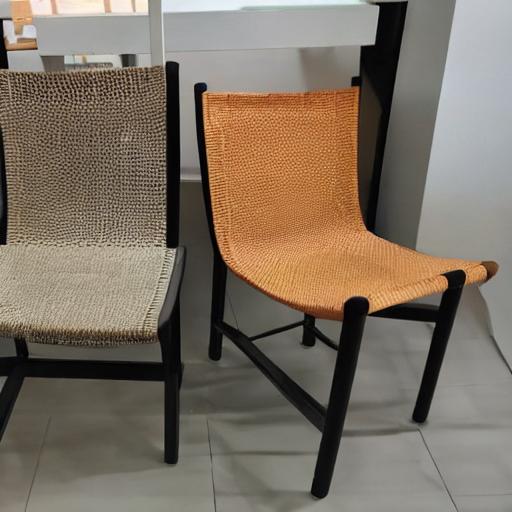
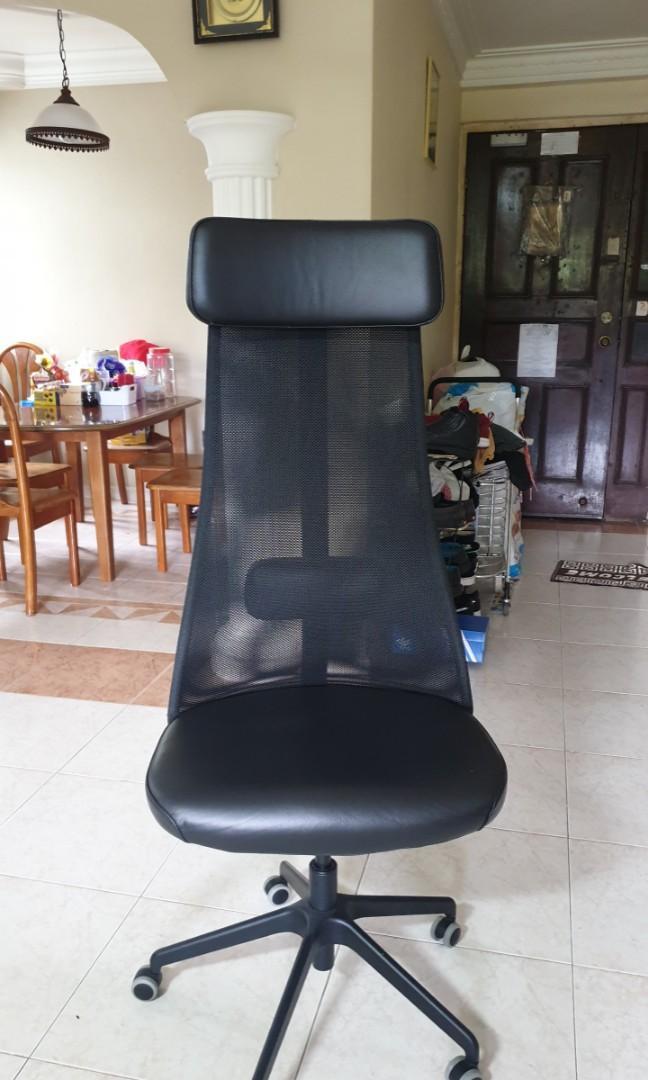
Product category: items_chair
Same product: no